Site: brandenburg
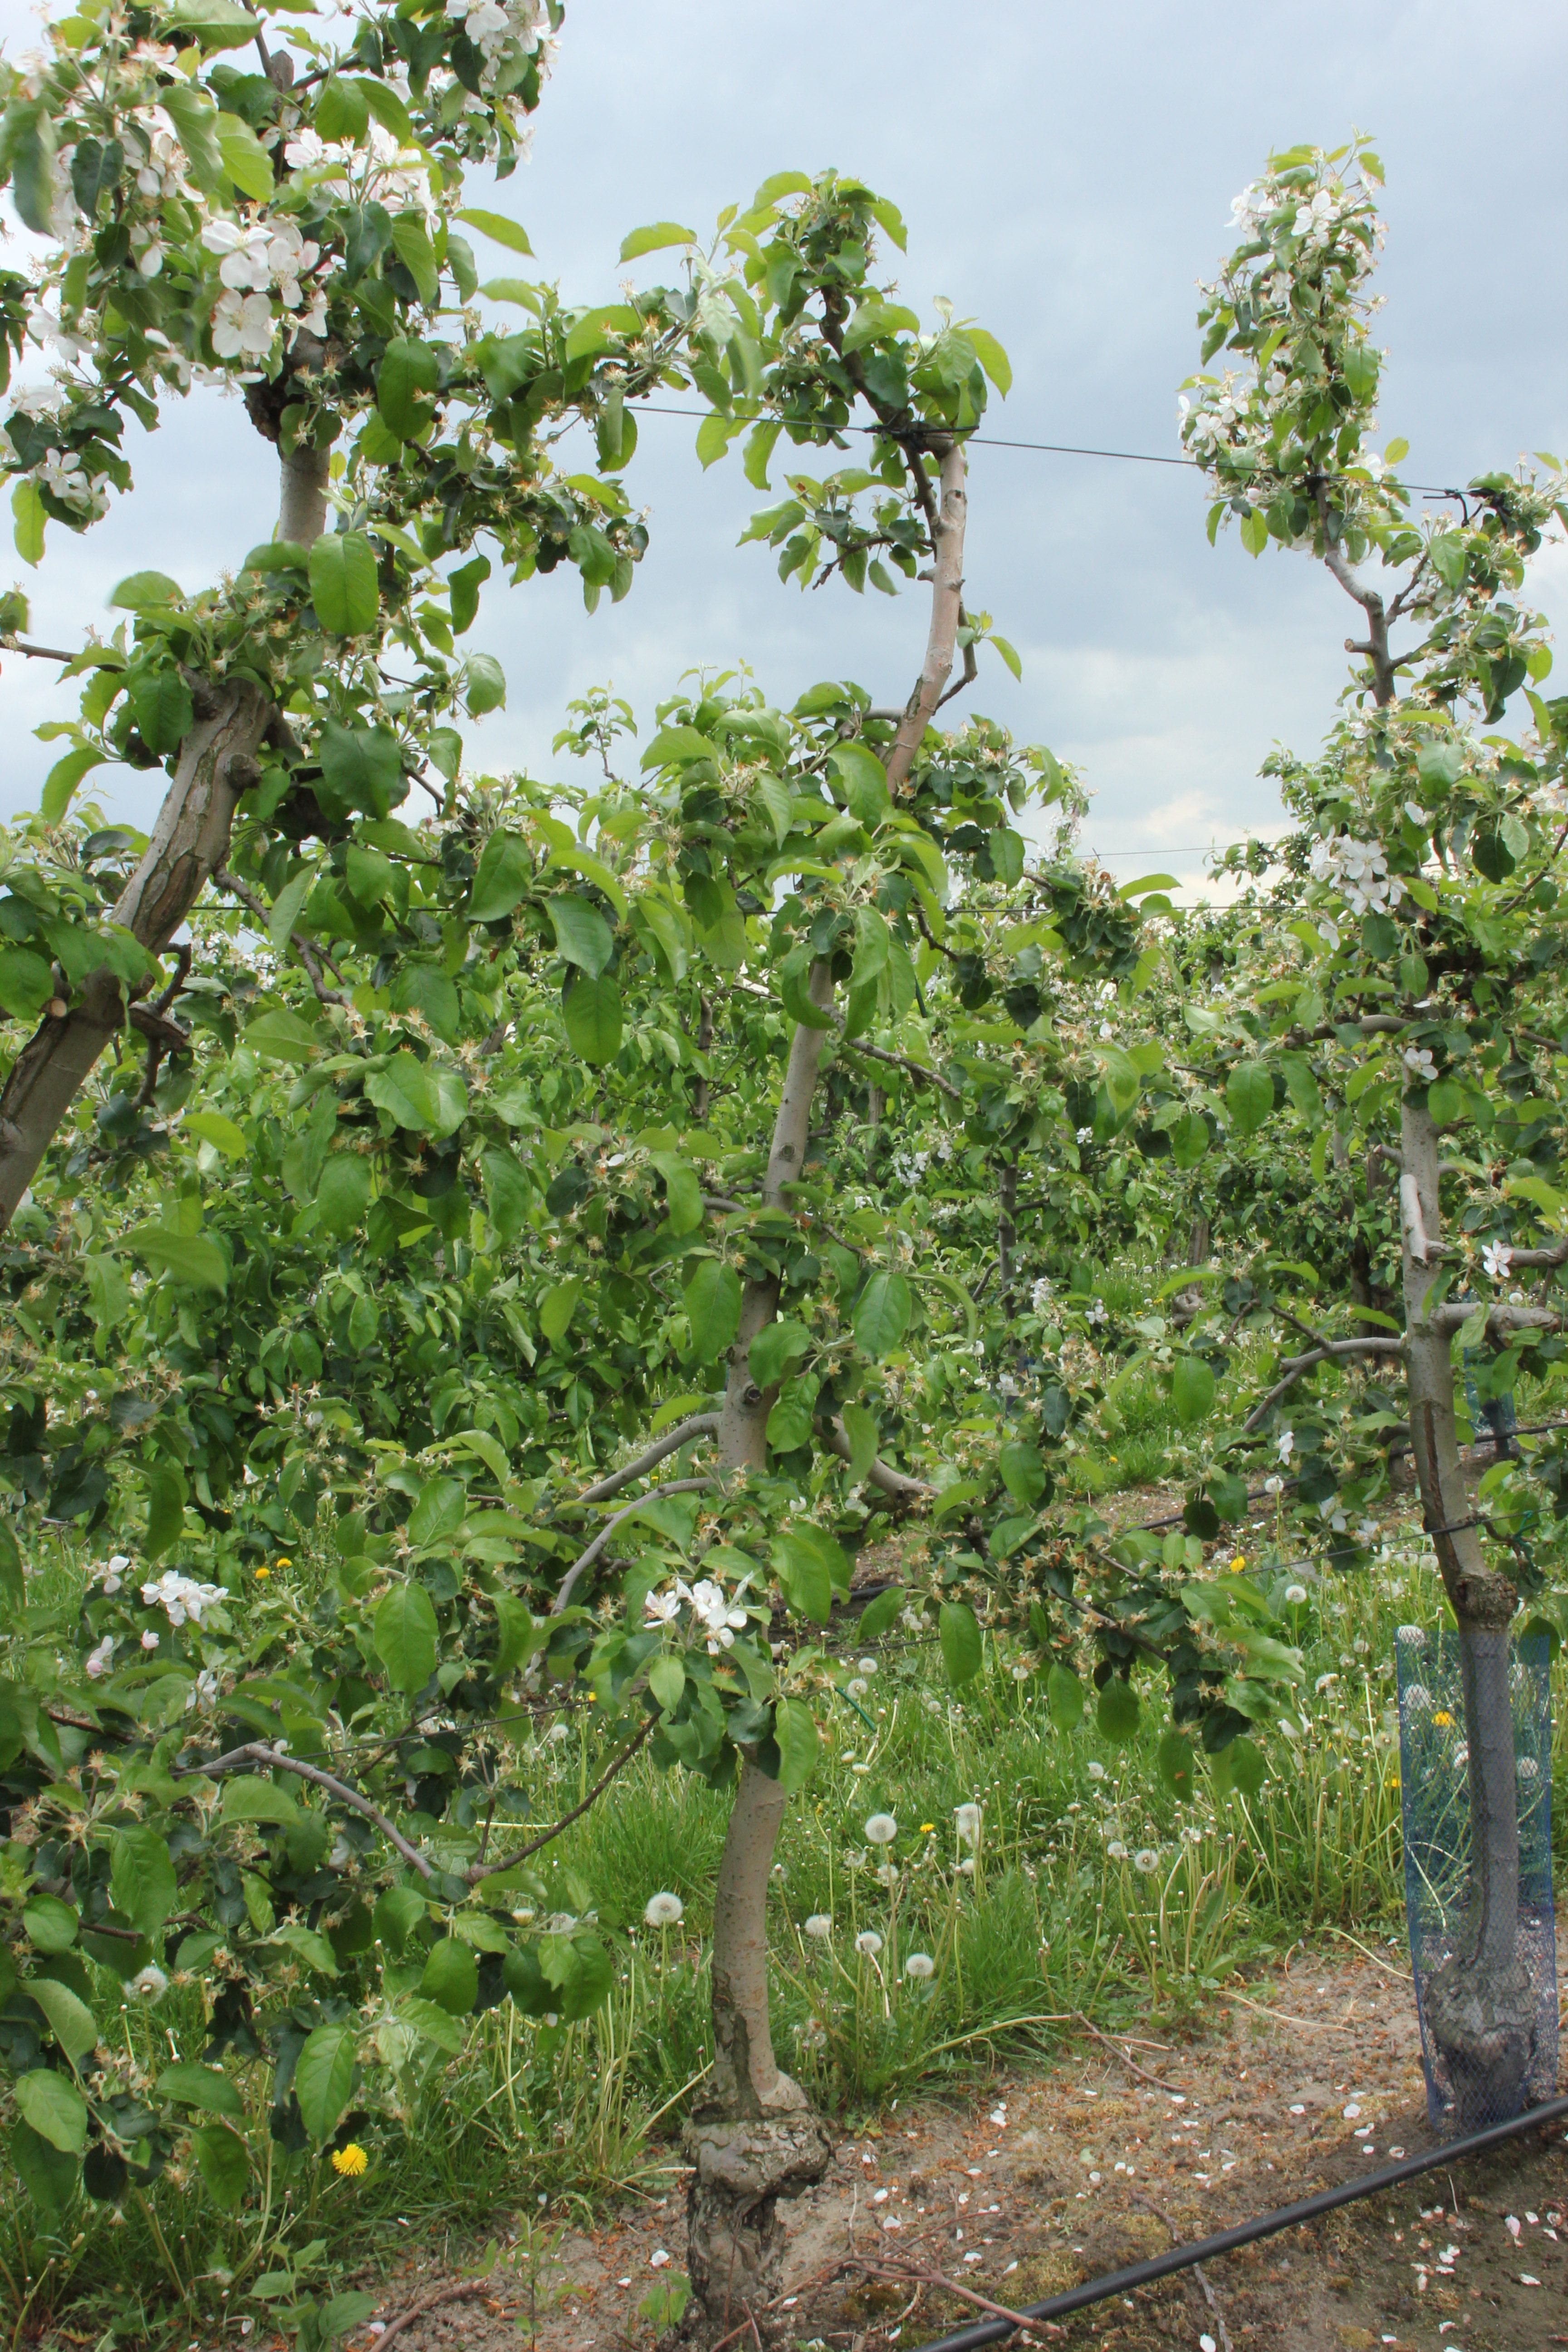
Growth stage (BBCH 67): Flowering